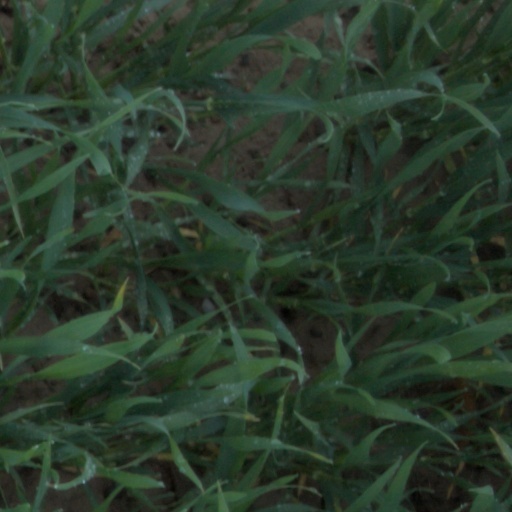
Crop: wheat